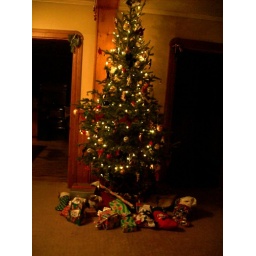
christmas tree in our house